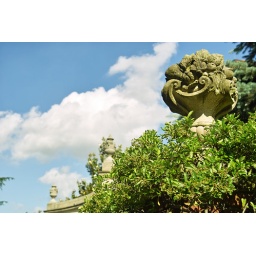
28-70mm EX DG, auto white balance, processed in SPP3.5.1